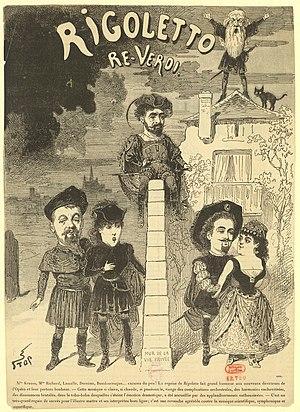
Étienne Dereims, né à Montpellier le 26 avril 1845 et mort à Paris le 26 mars 1904, est un chanteur lyrique français, ténor à l'Opéra de Paris.